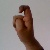
The image shows a hand gesture representing the letter 'X' in Indian Sign Language.